Ethnic groups in Baltimore

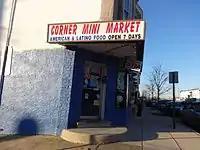
Latino Corner Mini Market, Greektown, December 2014.

Indian Americans numbered 15,908 people in 2000, 0.6% of the Baltimore metropolitan area.